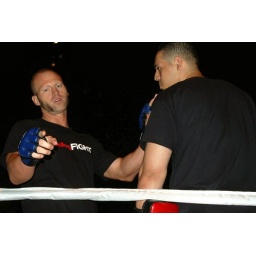
You never know what you'll finding walking home in NYC at night.